Chandrayaan-2

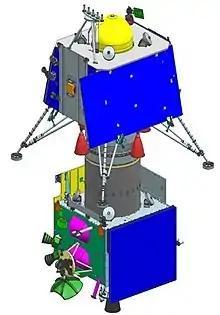
Chandrayaan-2 composite

ISRO selected eight scientific instruments for the orbiter, four for the lander, and two for the rover. While it was initially reported that NASA and European Space Agency (ESA) would participate in the mission by providing some scientific instruments for the orbiter, ISRO in 2010 had clarified that due to weight restrictions it will not be carrying foreign payloads on the mission. However, in an update a month before launch, an agreement between NASA and Indian Space Research Organisation (ISRO) was signed to include a small laser retroreflector from NASA to the lander's payload to measure the distance between the satellites above and the microreflector on the lunar surface.